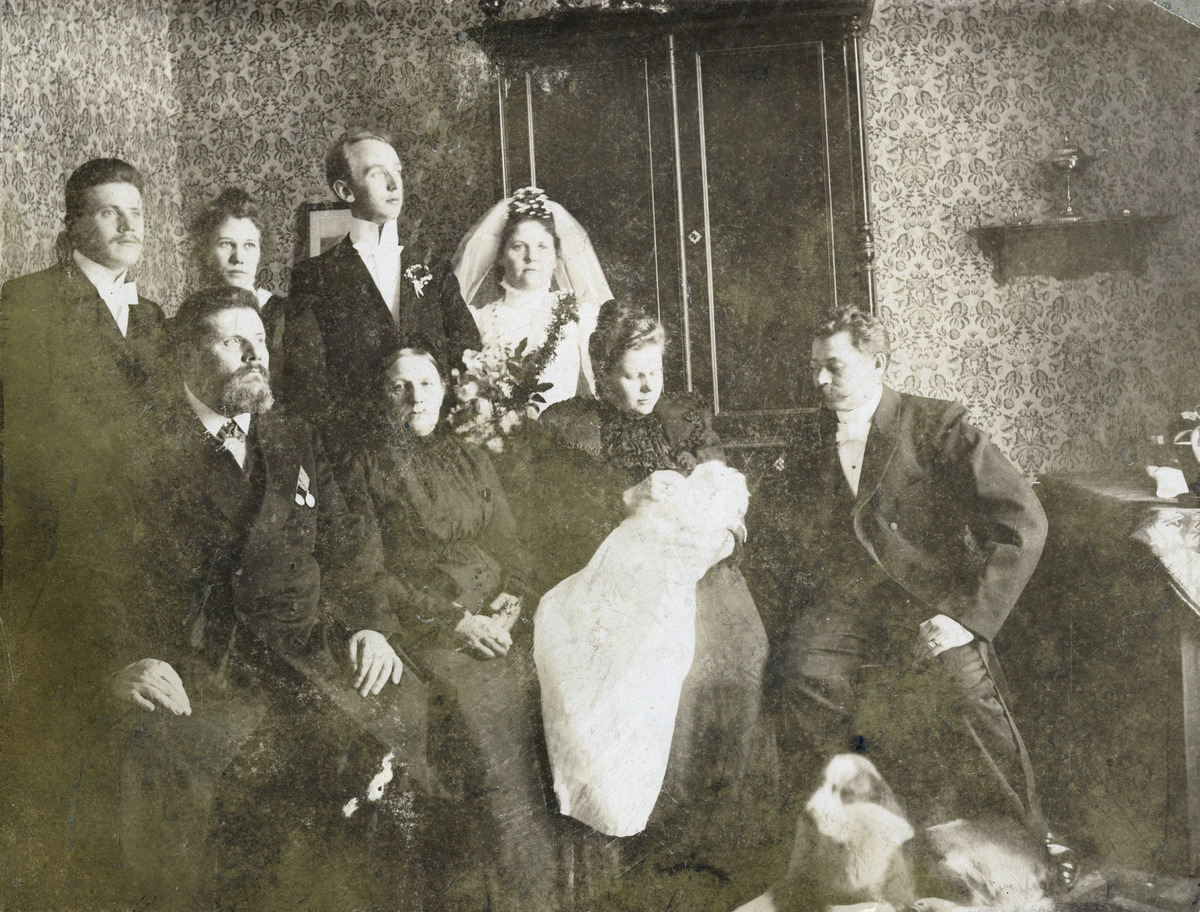
Perhejuhla
sisällön kuvaus: Perhejuhla. Hääpari ja kastettu vauva vanhempineen? mustavalkoinen
Ajankohta: kuvausaika 1900 -luvun alku
Aiheet: juhlat perhejuhlat häät, ristiäiset, sakramentit kaste, vaatteet juhlavaatteet frakit morsiuspuvut kastemekot, hunnut morsiushunnut